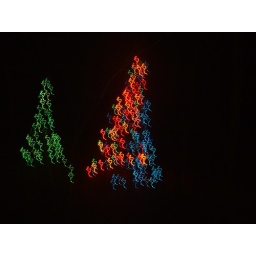
Photo take of a house decoration along the road to Rocky Ridge County Park in York, PA.